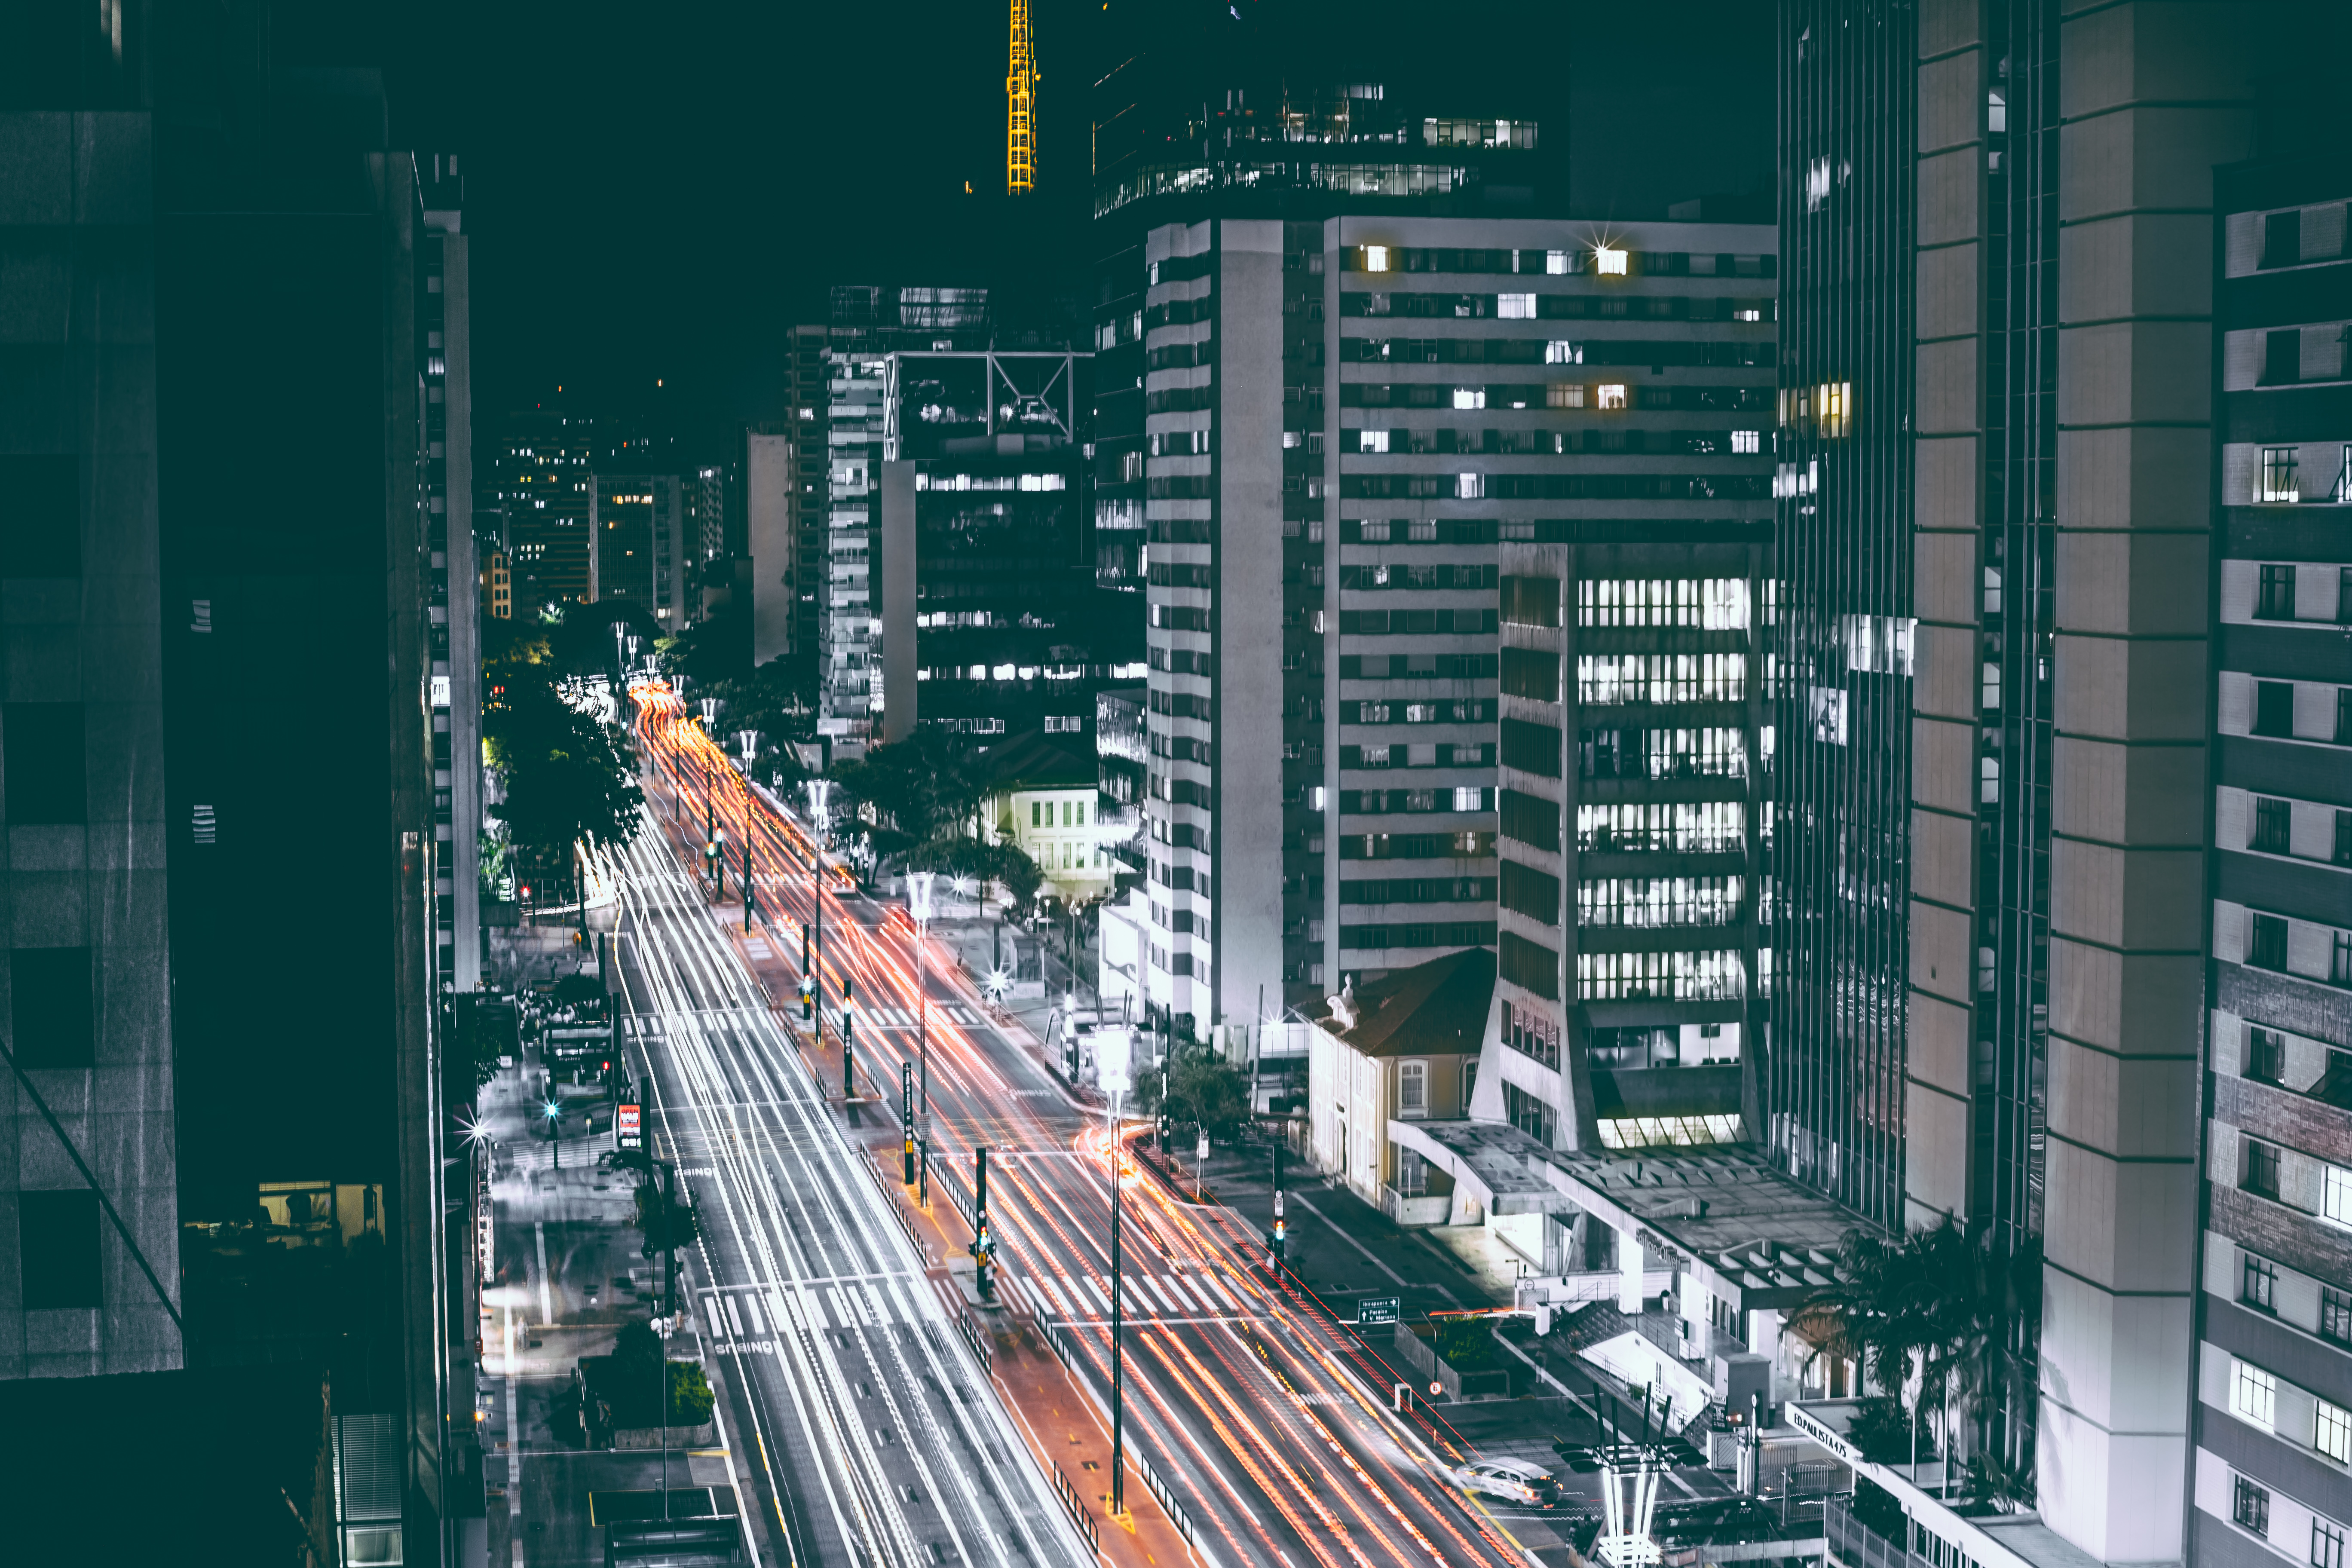
architecture, structure, road, skyline, traffic, street, night, highway, city, skyscraper, cityscape, downtown, motion, transportation, transport, vehicle, tower, landmark, industry, light trail, tower block, skyscrapers, cars, metropolis, aerial photography, building exterior, urban area, human settlement, metropolitan area